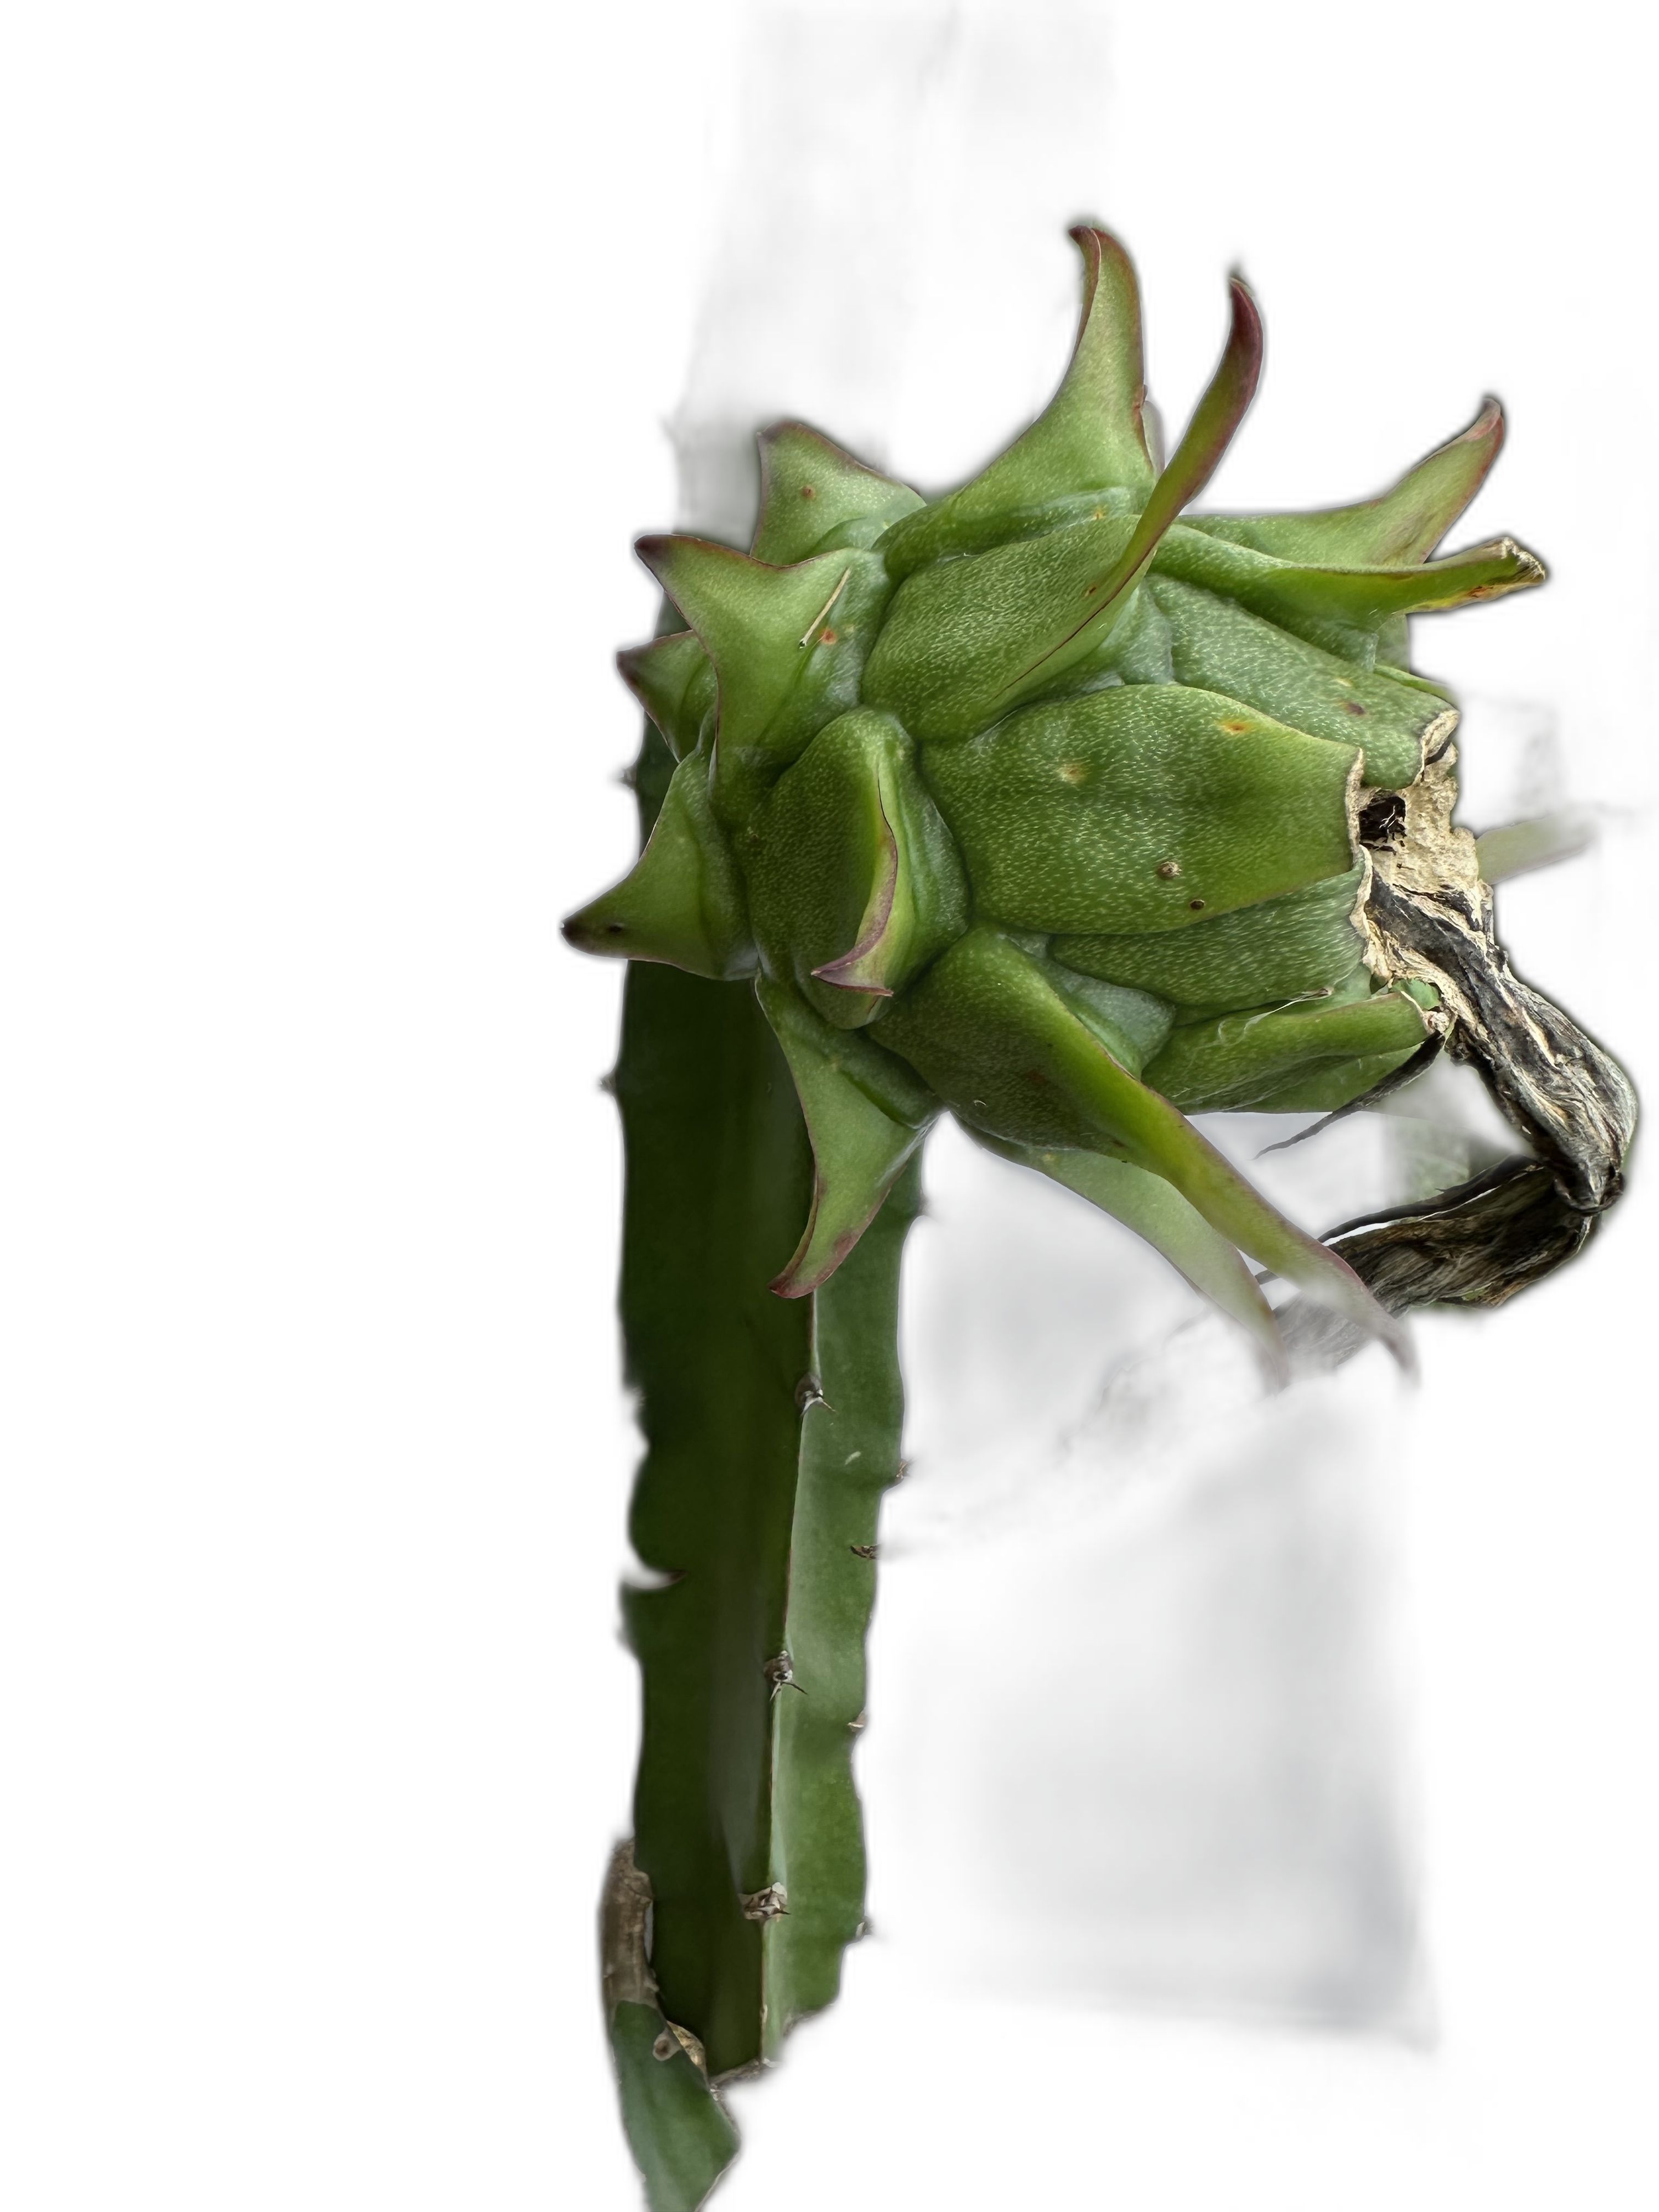
Label: Good leaf